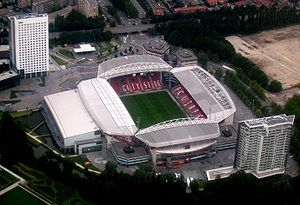
EM i fodbold for kvinder 2017 / Spillesteder
Europamesterskabet i fodbold for kvinder 2017 var det 12. EM i fodbold for kvinder, afholdt af UEFA. Turneringen afholdtes i Holland fra 16. juli til 6. august 2017, hvor kampene var fordelt på syv stadions i byerne Utrecht, Doetinchem, Rotterdam, Breda, Tilburg, Deventer og Enschede. Mesterskabet havde for første gang deltagelse af 16 hold, hvilket var fire hold flere end hidtil, hvilket blev afgjort af UEFA's eksekutivkomite i december 2011.